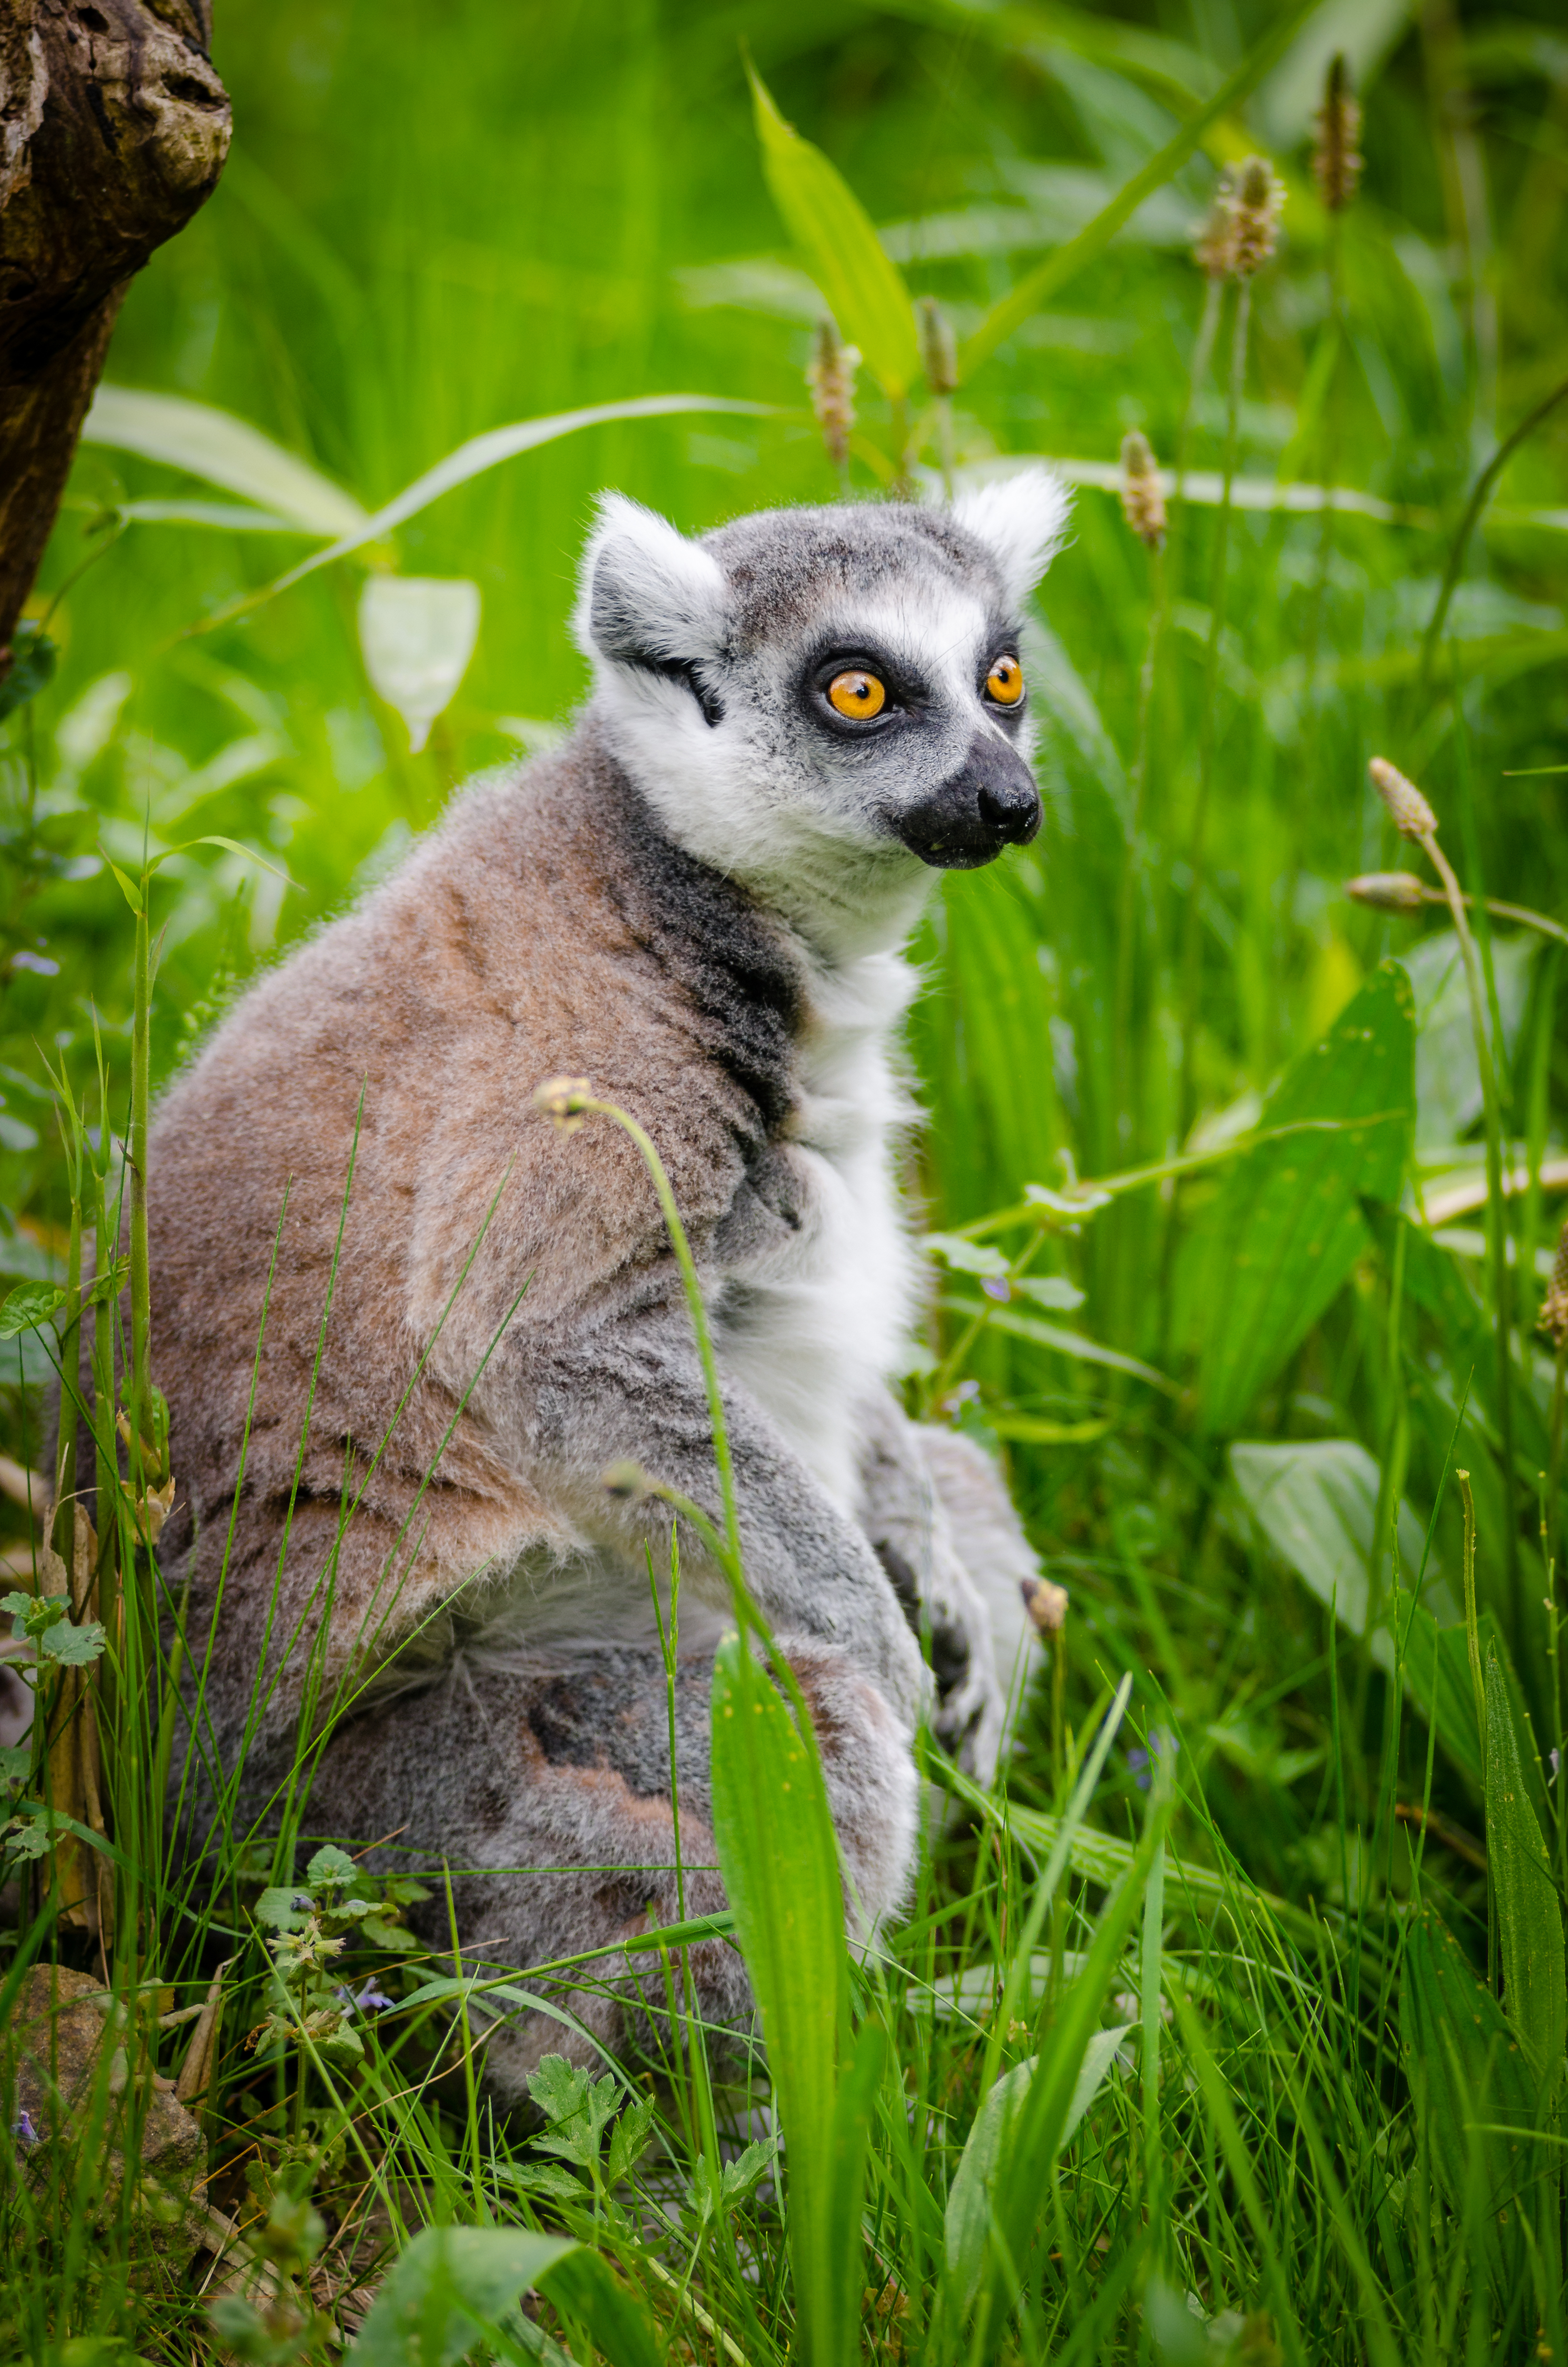
nature, grass, flower, animal, wildlife, zoo, mammal, fauna, primate, madagascar, vertebrate, lemur